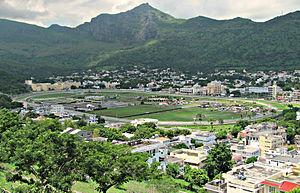
Hippodrome de Champ de Mars à l'île Maurice